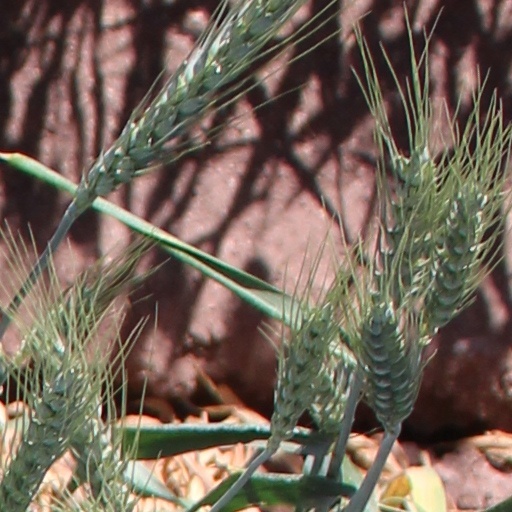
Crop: wheat